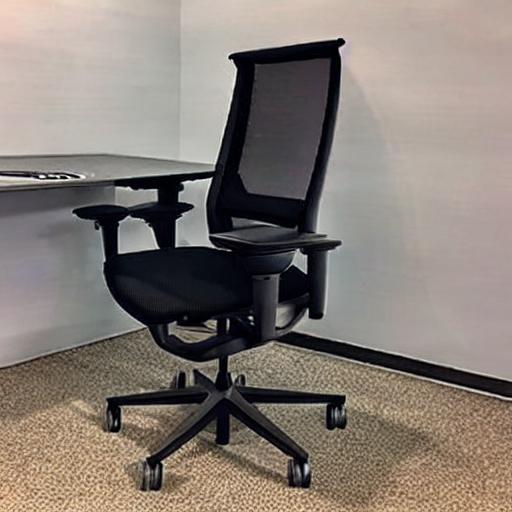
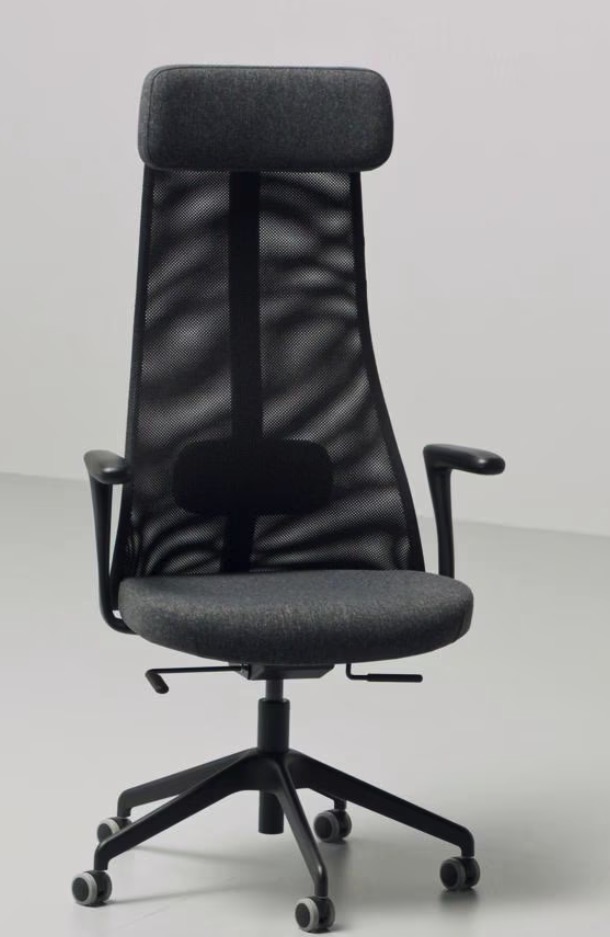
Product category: items_chair
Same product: no